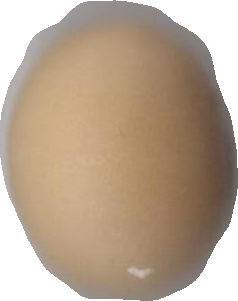
Variety: Grobogan